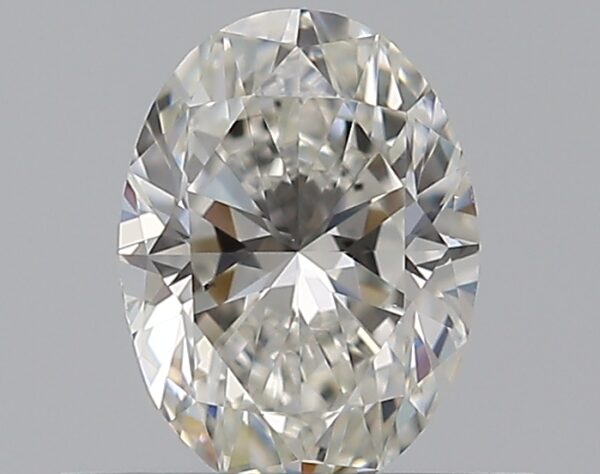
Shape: oval
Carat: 0.5
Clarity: VS2
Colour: G
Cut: VG
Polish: EX
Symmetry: VG
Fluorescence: F
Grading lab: GIA
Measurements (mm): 5.91 x 4.39 x 2.87